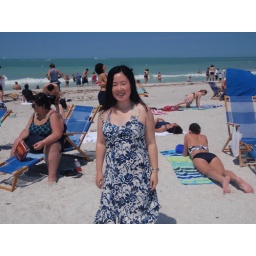
Betty at Sand Key in her beach dress